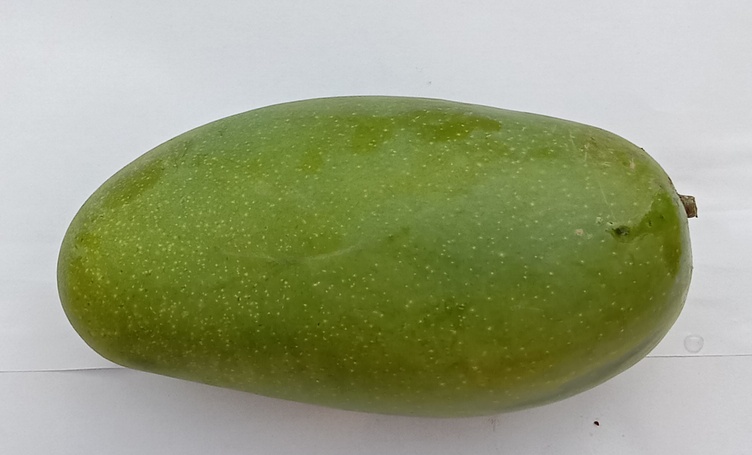
Mango variety: Dosehri